Cherry Street Hotel

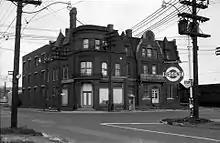
The building being used by the Tippet-Richardson moving company

The Palace Street School opened in 1859. The school was designed by Joseph Sheard who later became Mayor of Toronto. The original name of Front Street in this area was Palace Street, giving the school its name. At the time, the area was a residential area. The building was built to serve an increasing number of residents in the area. It was a free school of the Toronto Board of Education. The school had two rooms, each holding 80-90 students; one for boys and one for girls. In 1882, when the structure was still a school, Georgina Riches was appointed its principal, stirring controversy. According to Nancy Kiefer, writing in the "Dictionary of Canadian Biography", this controversy is often attributed to Riches being Toronto's first female principal to be paid the same as a man. Kiefer, however, wrote that some of the opposition came from other female teachers, who had more experience, or who had the first class teaching certificate Reid lacked. The school was closed in 1887, its students transferring to a school on nearby Sackville Street, where Riches was also transferred.